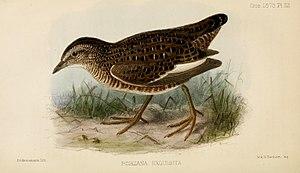
Le Râle de Swinhoe est une espèce d'oiseaux de la famille des Rallidae.